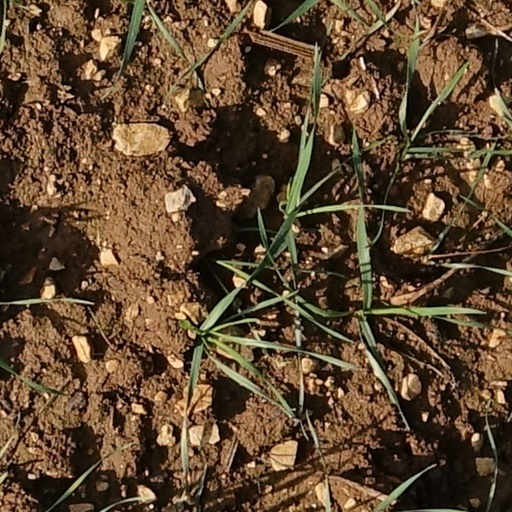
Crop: wheat